Hannibal season 3

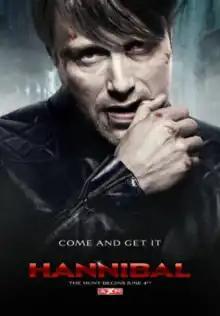
Promotional poster

The third and final season of the American television series "Hannibal" premiered on June 4, 2015. The season is produced by Dino de Laurentiis Company, Living Dead Guy Productions, AXN Original Productions, and Gaumont International Television, with Sidonie Dumas, Christophe Riandee, Katie O'Connell, Elisa Todd Ellis, David Slade, Steve Lightfoot, Martha De Laurentiis, and Bryan Fuller serving as executive producers. Fuller serves as the series developer and showrunner, co-writing all 13 episodes of the season.